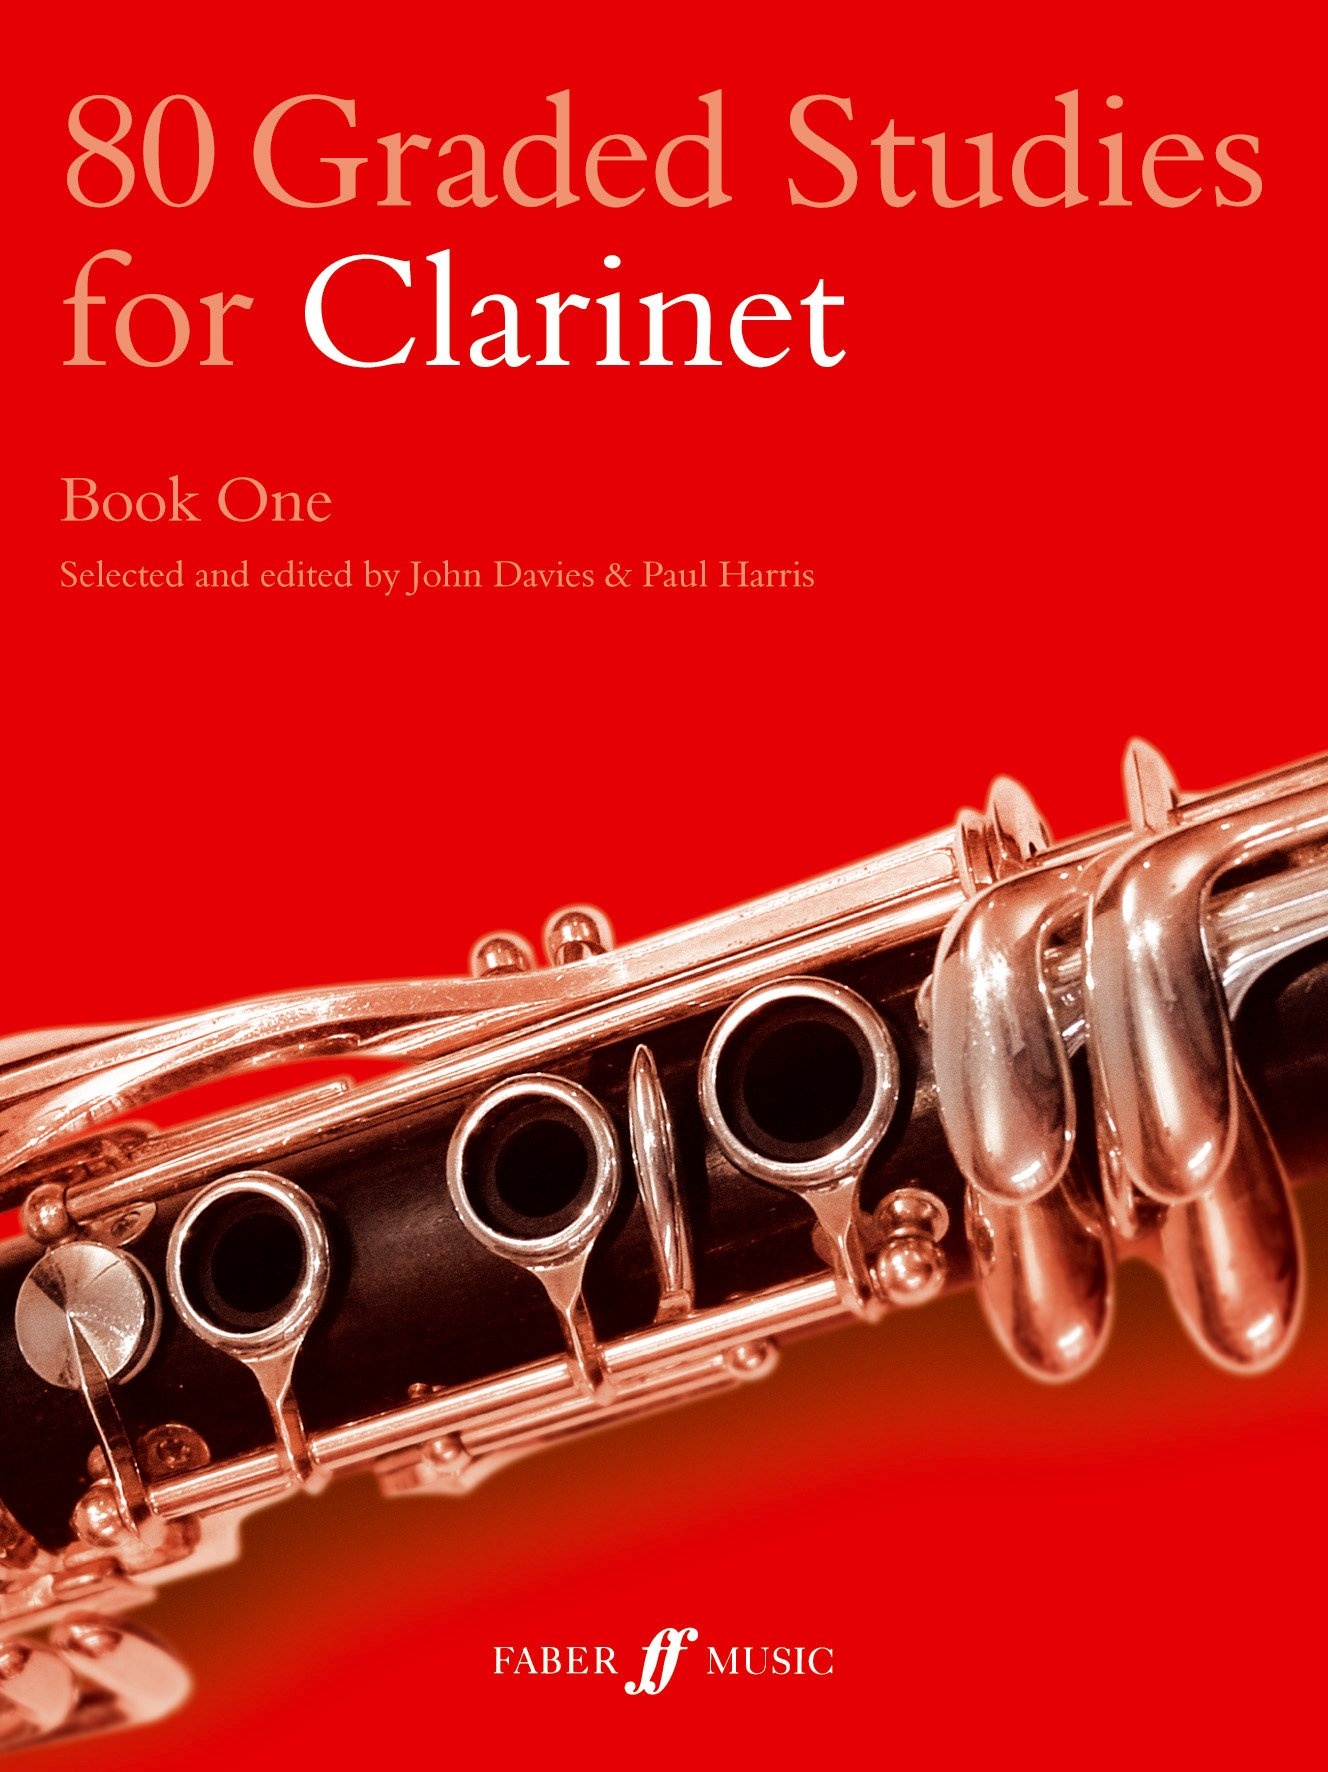
80 Graded Studies for Clarinet Book 1
80 Graded Studies for Clarinet Book 1 For Instrument - Clarinet Format - Sheet Music 80 Graded Studies for Clarinet Book 1 Additional Information Contributors - Davies and Harris Series - Graded Studies Type - Graded Resources, Tutor, Technique
Brand: Faber
Category: Arts & Entertainment > Hobbies & Creative Arts > Musical Instruments > Woodwinds > Clarinets